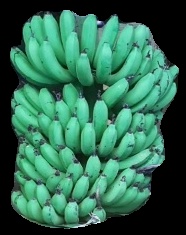
Variety: pachbale
Grade: grade1